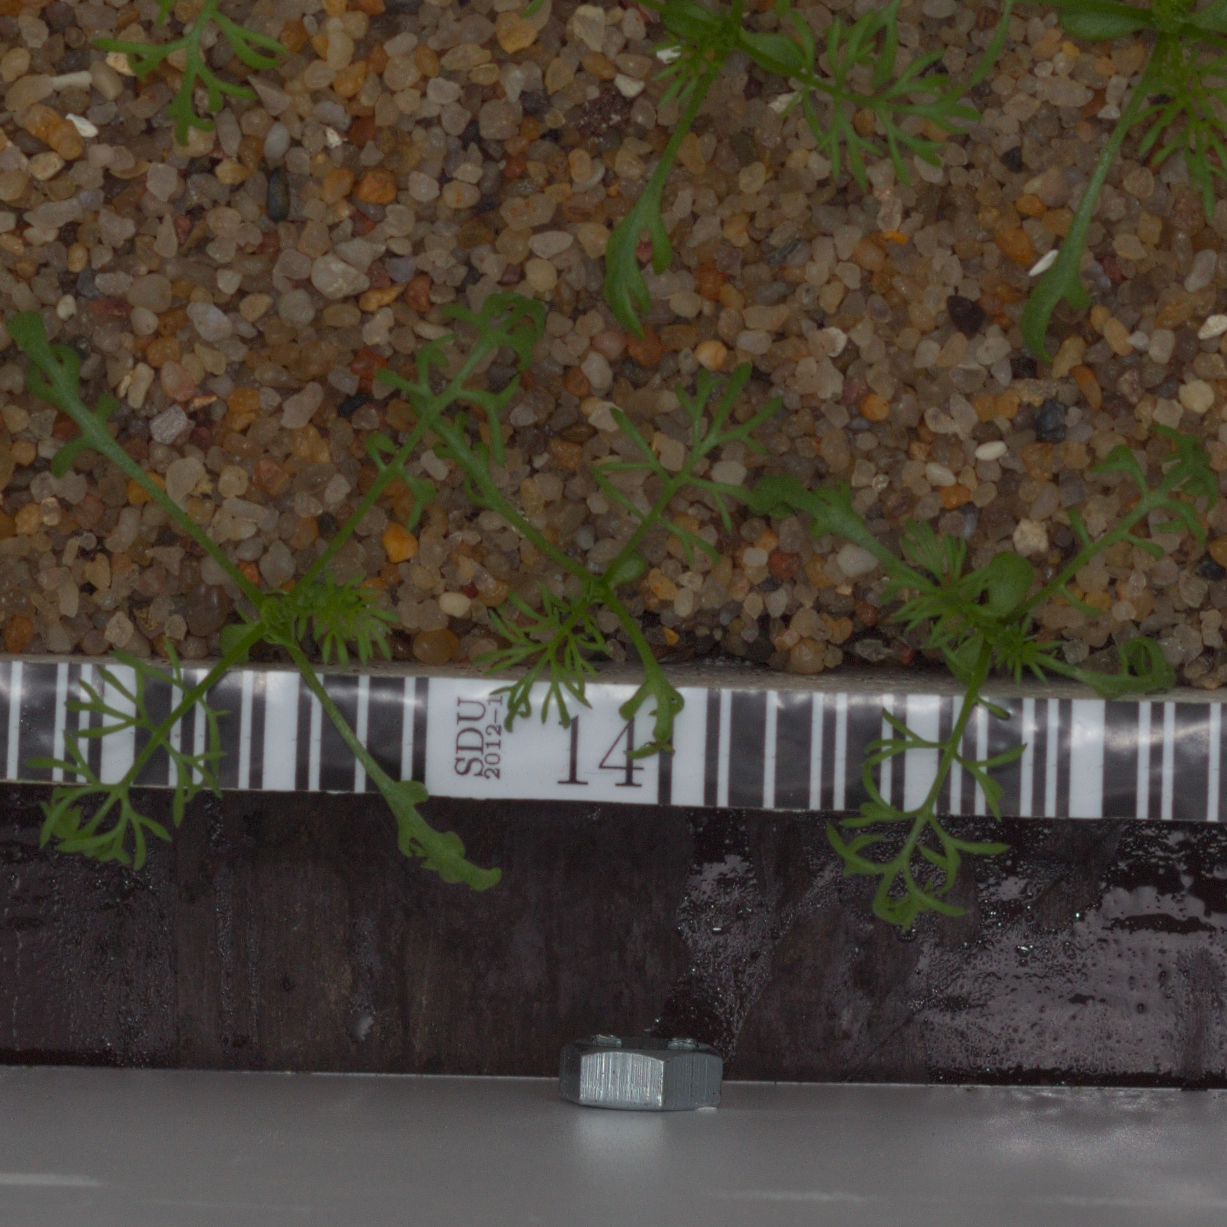
Label: scentless_mayweed